The Last Stop (film)

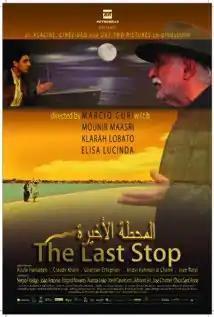

The Last Stop is a 2012 Brazilian-Lebanese drama film directed by Marcio Cury. It was screened at the 45th Festival de Brasília, the 36th São Paulo International Film Festival, the 35th Cairo International Film Festival and the 16th Cine Las Americas International Film Festival in Austin, Texas.